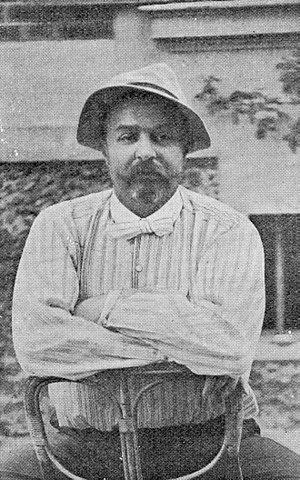
Pierre-Victor Stock (1861-1943)un des promoteurs de la réforme du Rowing françaisÉditeur (Éditions Stock)
Éditions Stock est une maison d'édition française, filiale de Hachette Livre, qui appartient au groupe Lagardère.